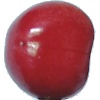
Label: Cherry 2